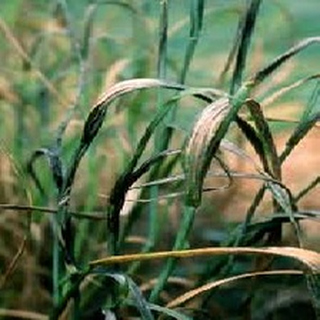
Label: wheat_smut